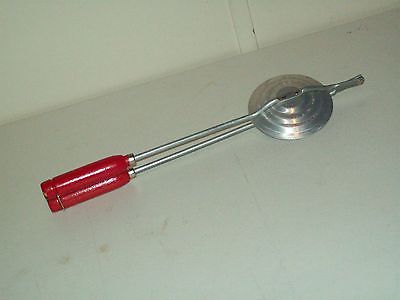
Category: toaster